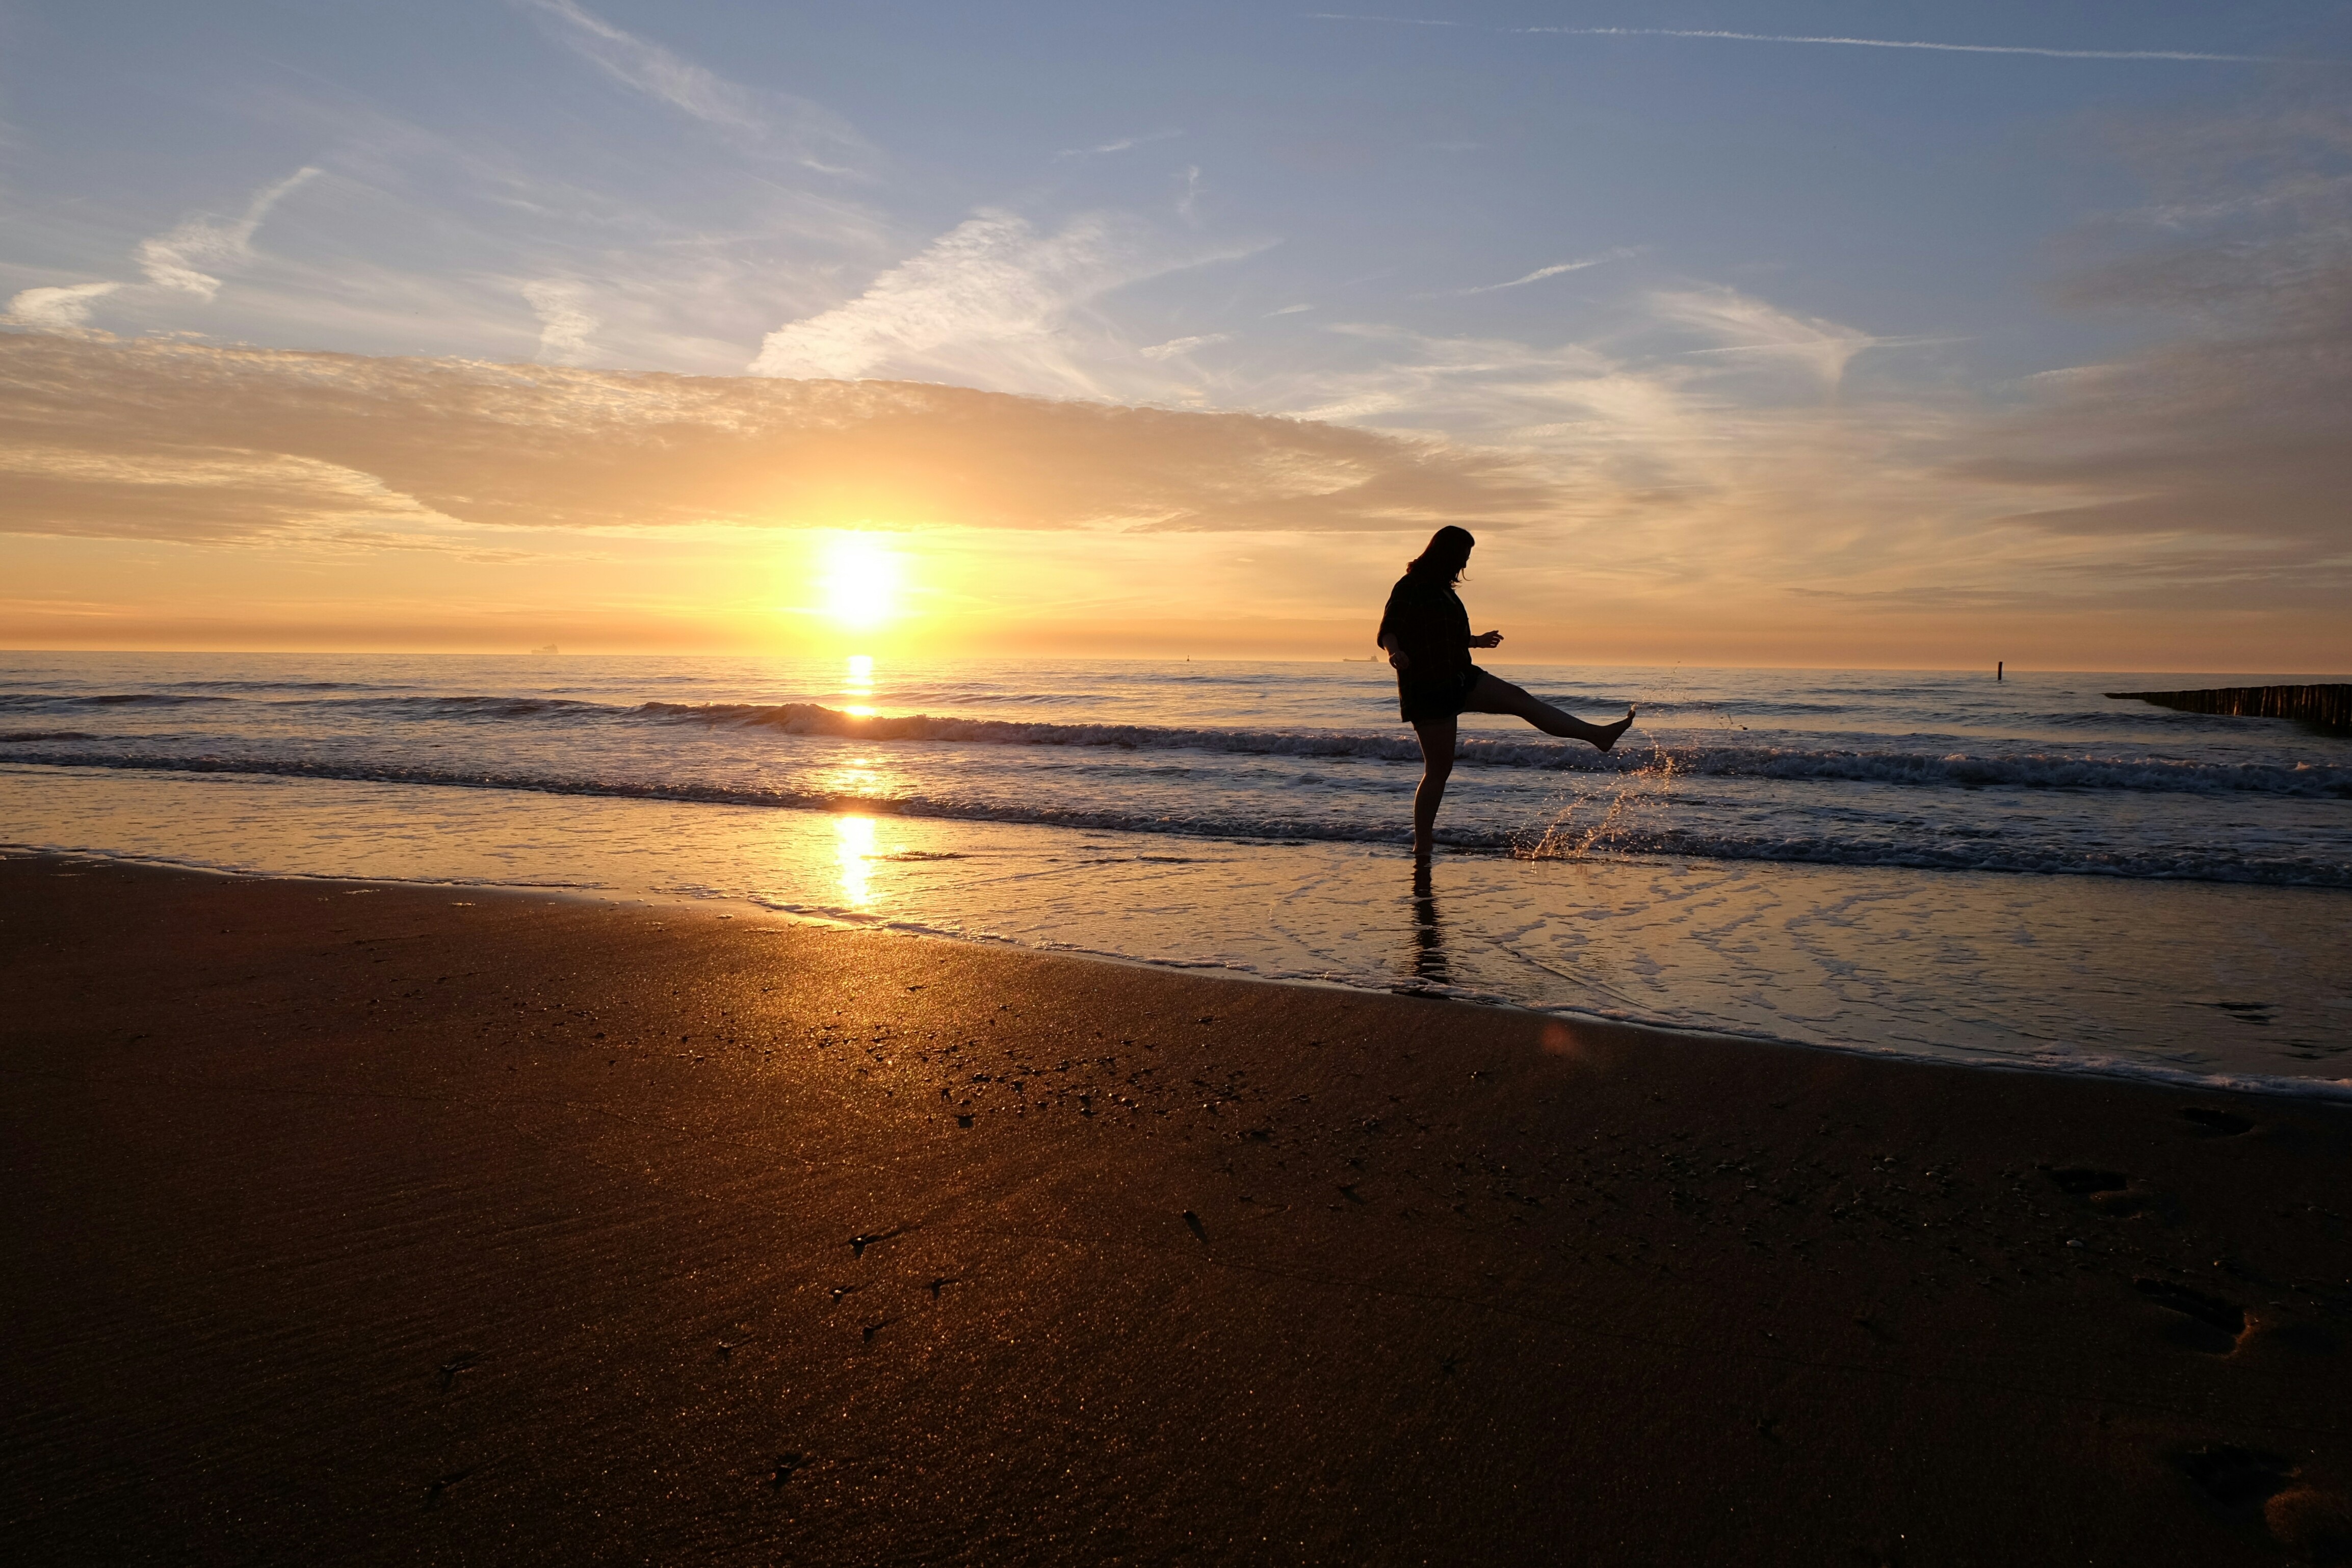
beach, sea, coast, water, sand, ocean, horizon, silhouette, girl, sun, sunrise, sunset, sunlight, morning, shore, wave, dawn, dusk, evening, body of water, playful, clouds, wind wave